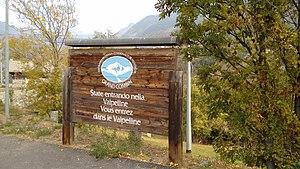
Panneau routier à l'entrée de la Communauté de montagne Grand-Combin, à Roisan (Vallée d'Aoste)
Le Valpelline est une vallée latérale de la Vallée d'Aoste, située au nord d'Aoste. Il s'étend de la vallée du Grand-Saint-Bernard jusqu'à Gignod et jouxte le Valais au col Collon.